Health in Guatemala

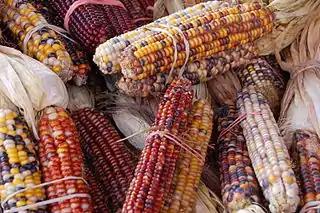
Variations of maize that are a staple food in the Mayan diet

Indigenous Guatemalan communities deal with "medical pluralism", or the intersection of beliefs and uses regarding traditional and biomedical healthcare. Traditional Maya medical care involves plant medicine and ethnomedical practitioners who learn in one-on-one or self-taught settings. Western medical systems and the Guatemalan public health system have been criticized for not considering ethnomedical practices to be legitimate, and interest among indigenous Guatemalans in taking on ethnomedical apprenticeships has been declining, resulting in tension between practices.